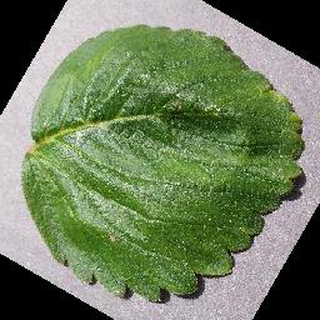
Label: healthy_strawberry